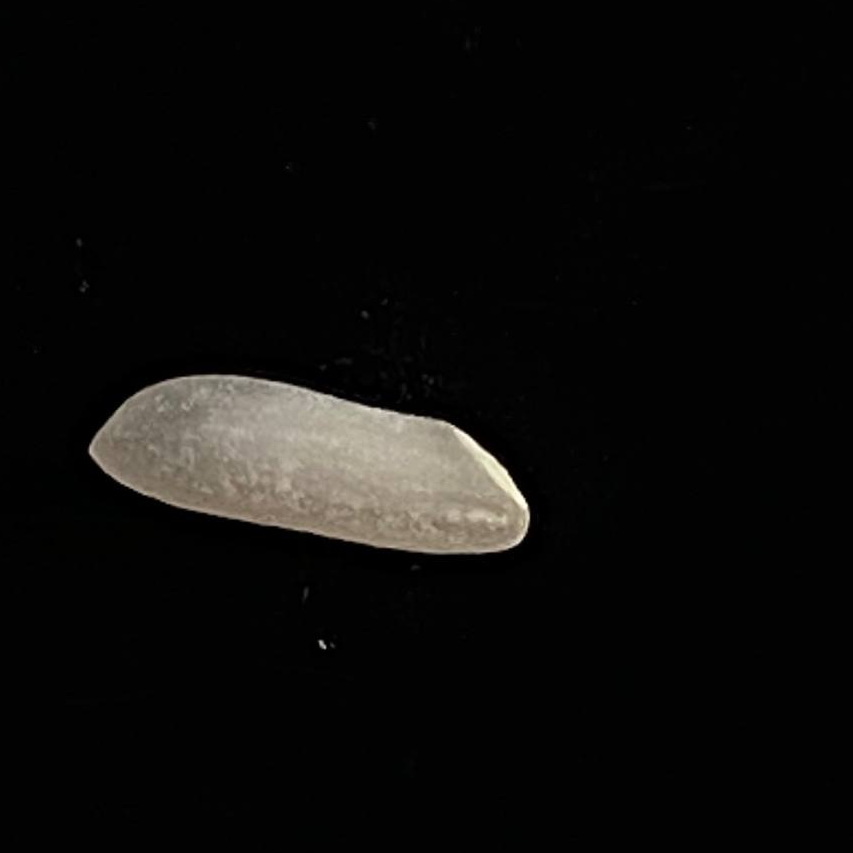
Rice variety: Katari_Polao